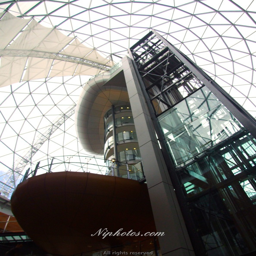
glass roof of the centre .